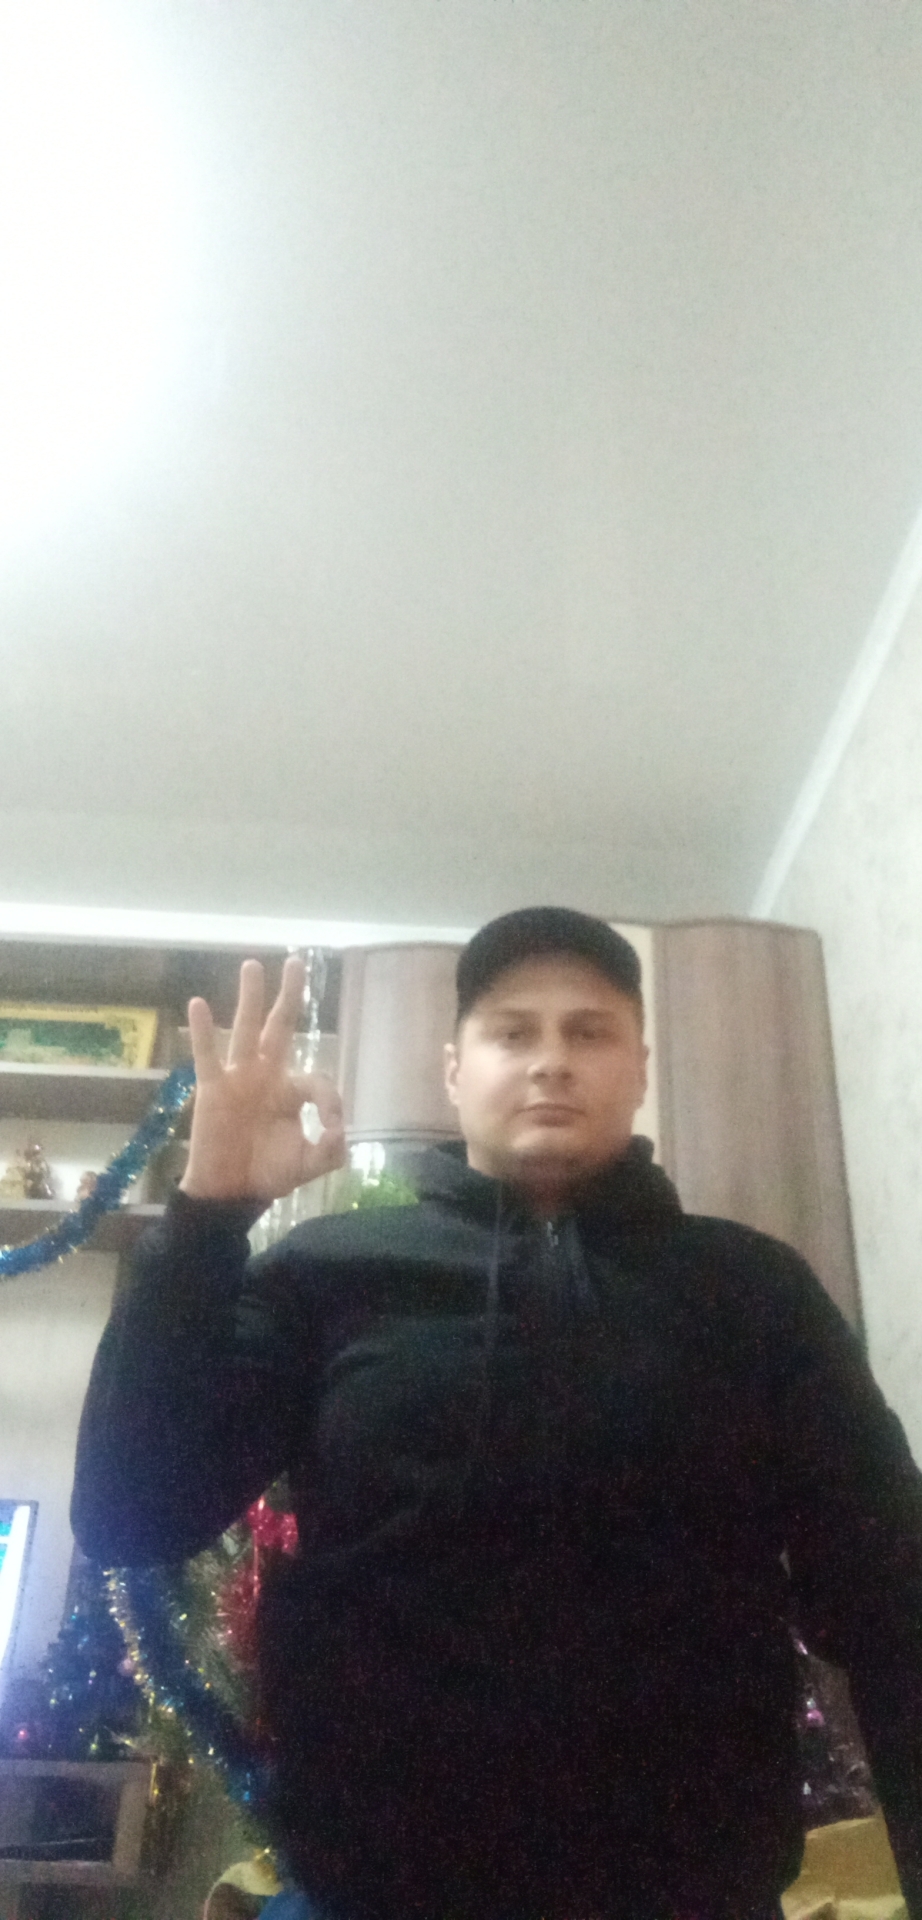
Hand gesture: ok